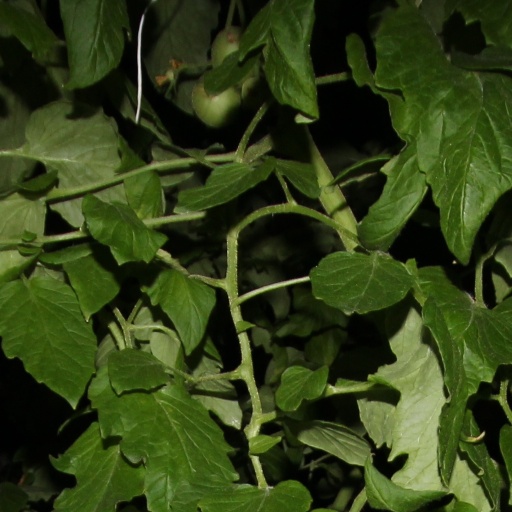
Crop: tomato